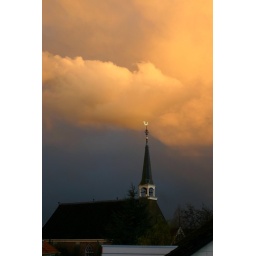
No blue skies in Holland anymore. But one sunbeam against heavy clouds in the evening... Seen out of my window.